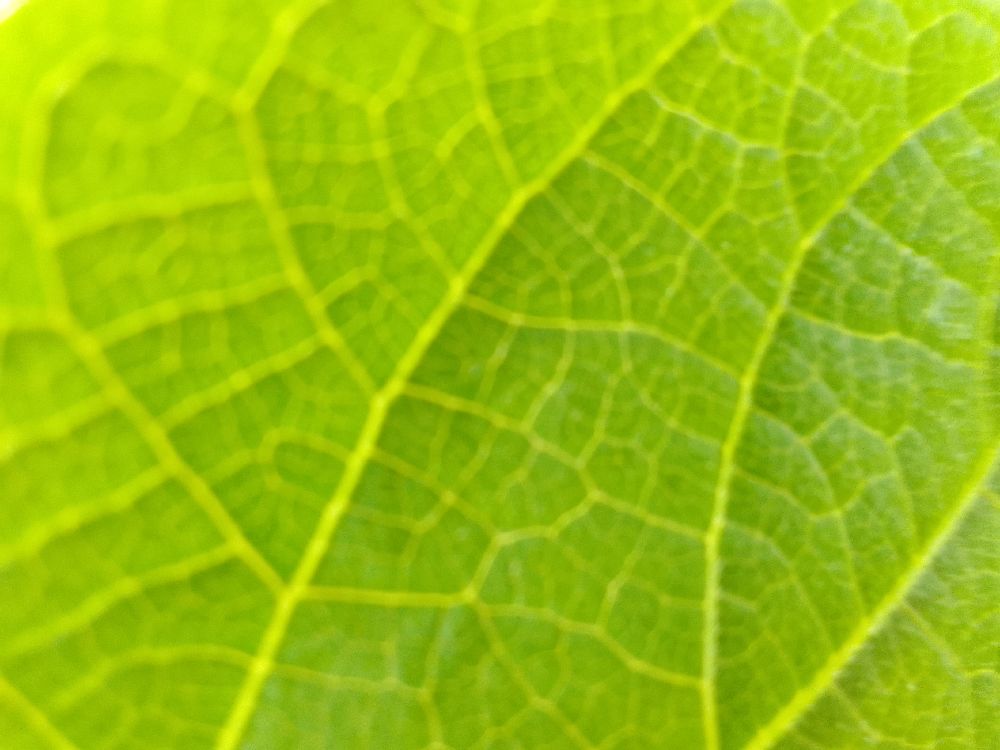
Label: healthy